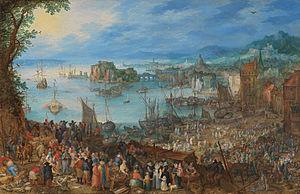
La pêche est l'activité consistant à capturer des poissons ou des organismes aquatiques. C'est une très ancienne pratique remontant à plus de 40 000 ans. Elle peut être pratiquée depuis la côte maritime ou lacustre, ou au bord de rivières, ainsi qu'en pleine mer. Depuis le XIXᵉ siècle les bateaux permettent de traiter le produit de la pêche à bord, c'est la pêche industrielle. En plus d'être une activité contribuant à l'alimentation, la pêche moderne peut aussi être une activité sportive.